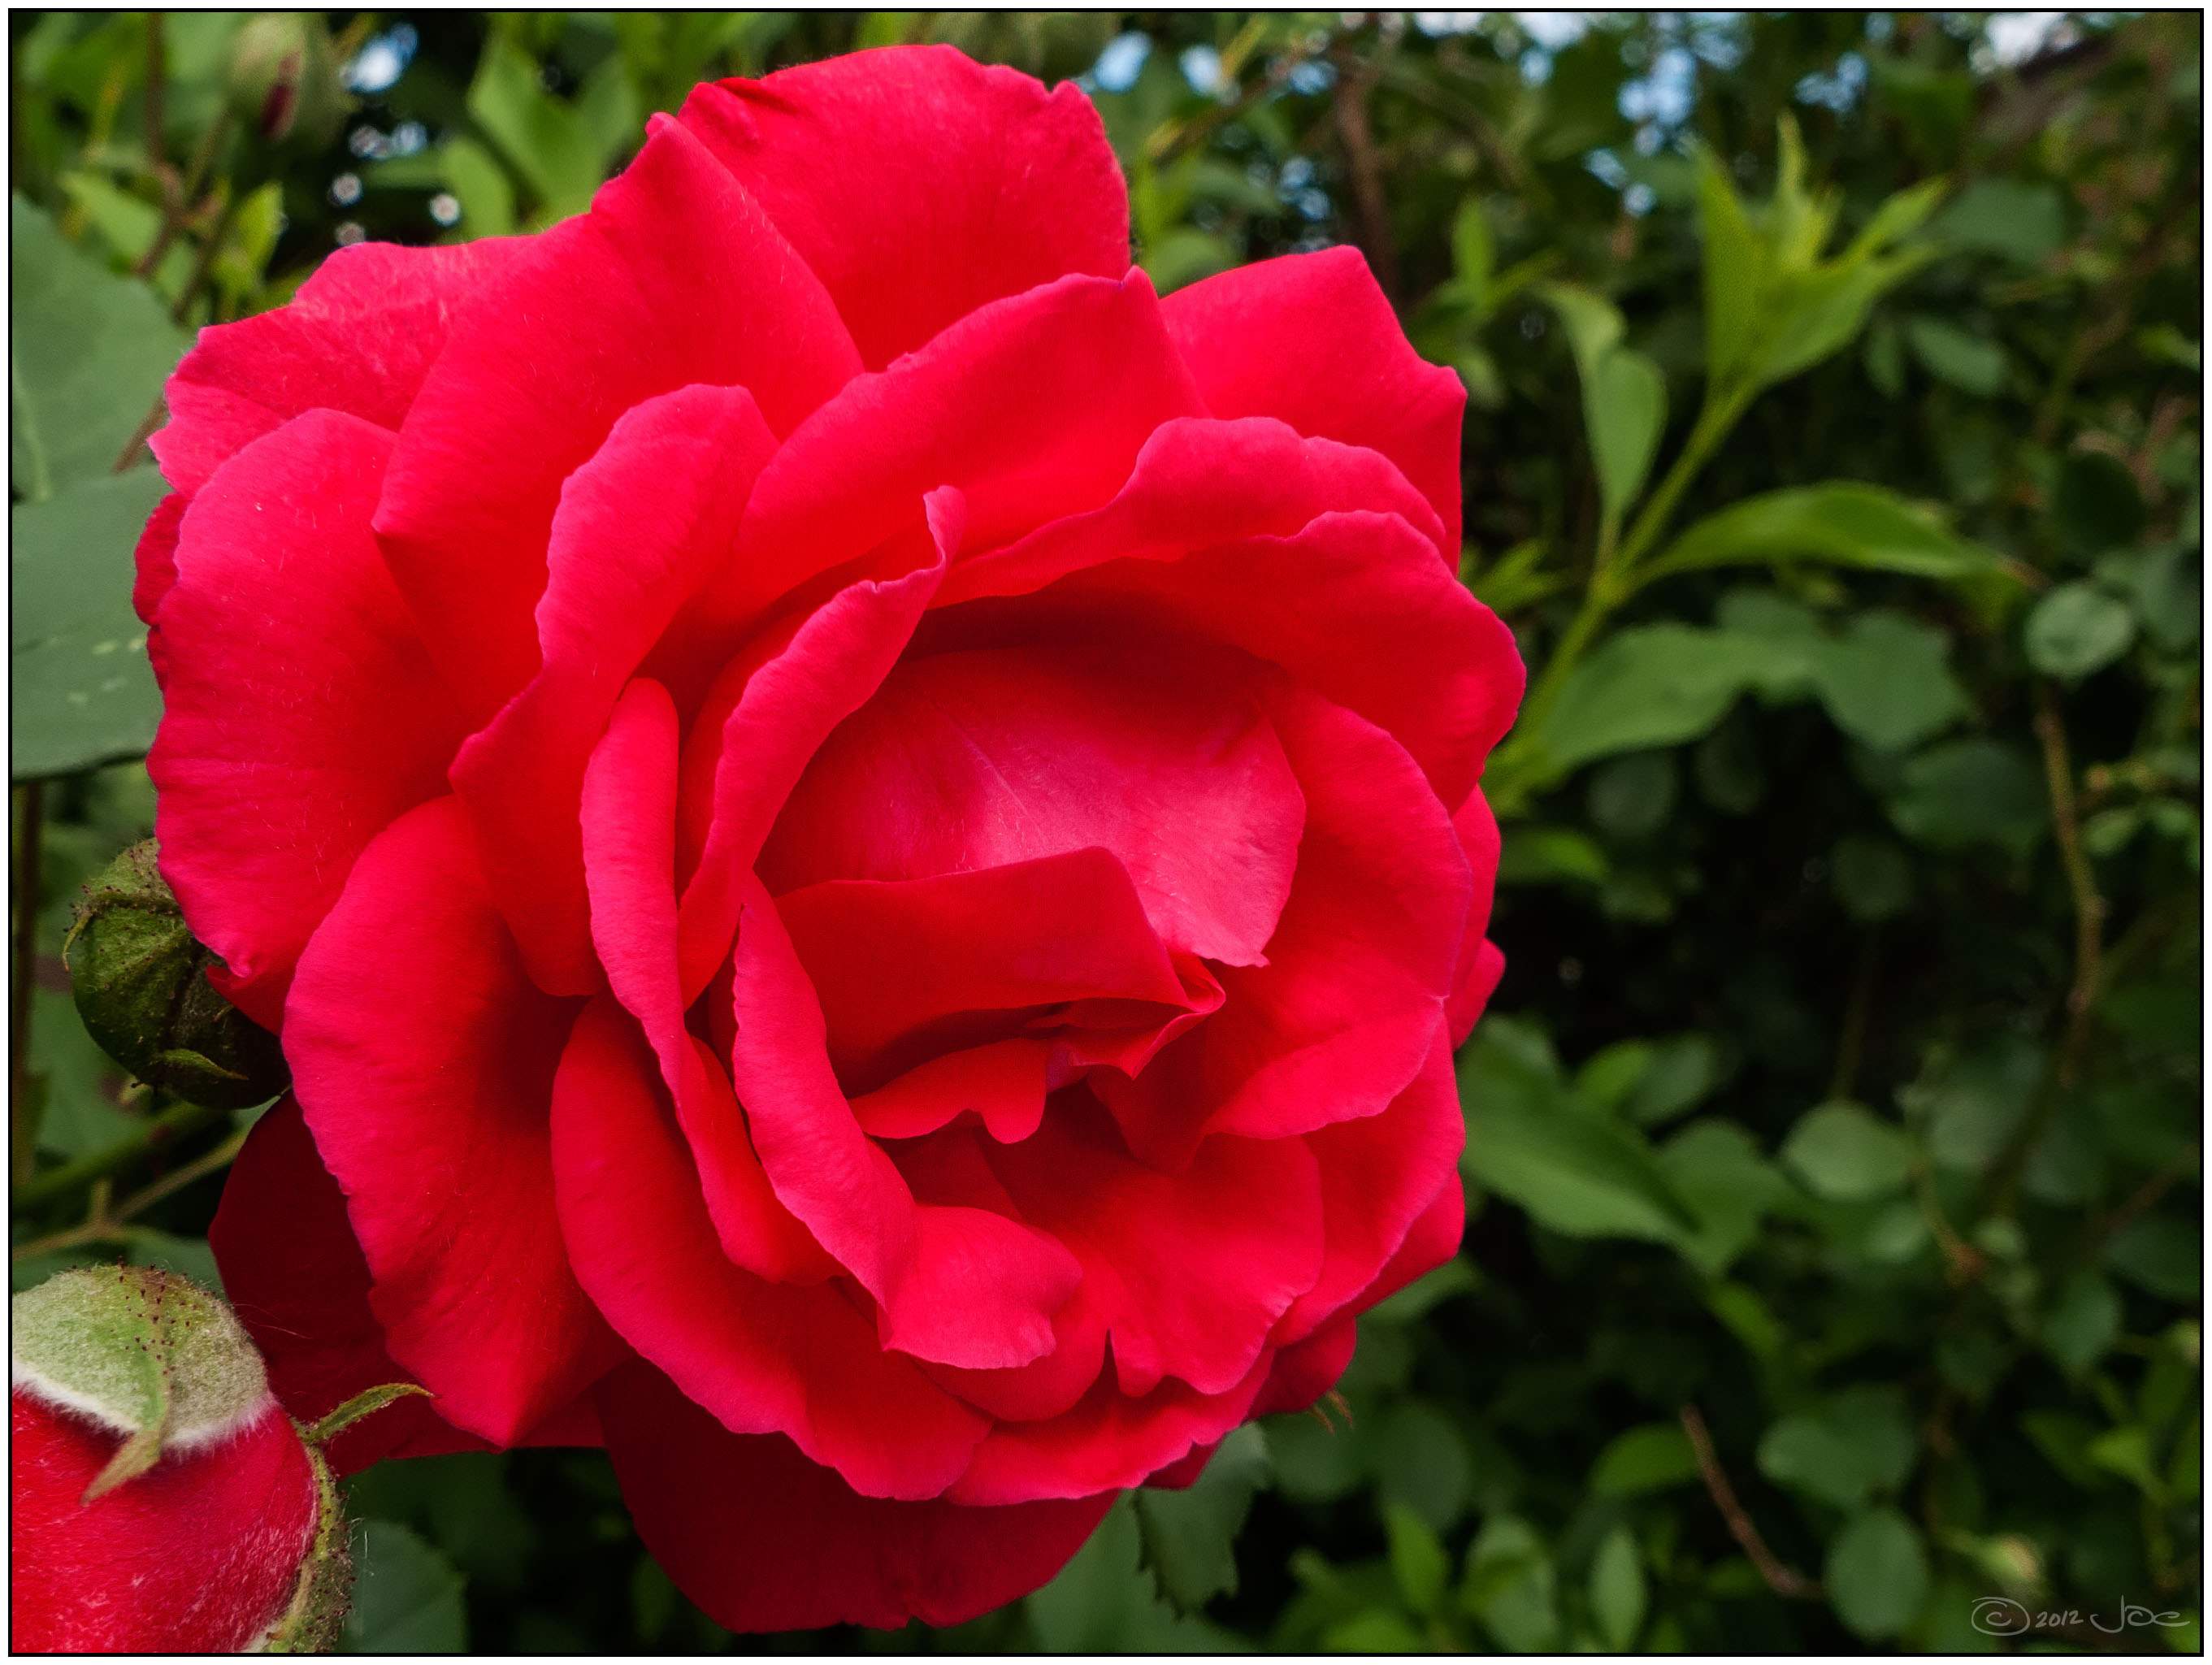
plant, flower, petal, rose, red, flora, noiseware, floribunda, flowering plant, garden roses, rose family, china rose, annual plant, land plant, rosa centifolia